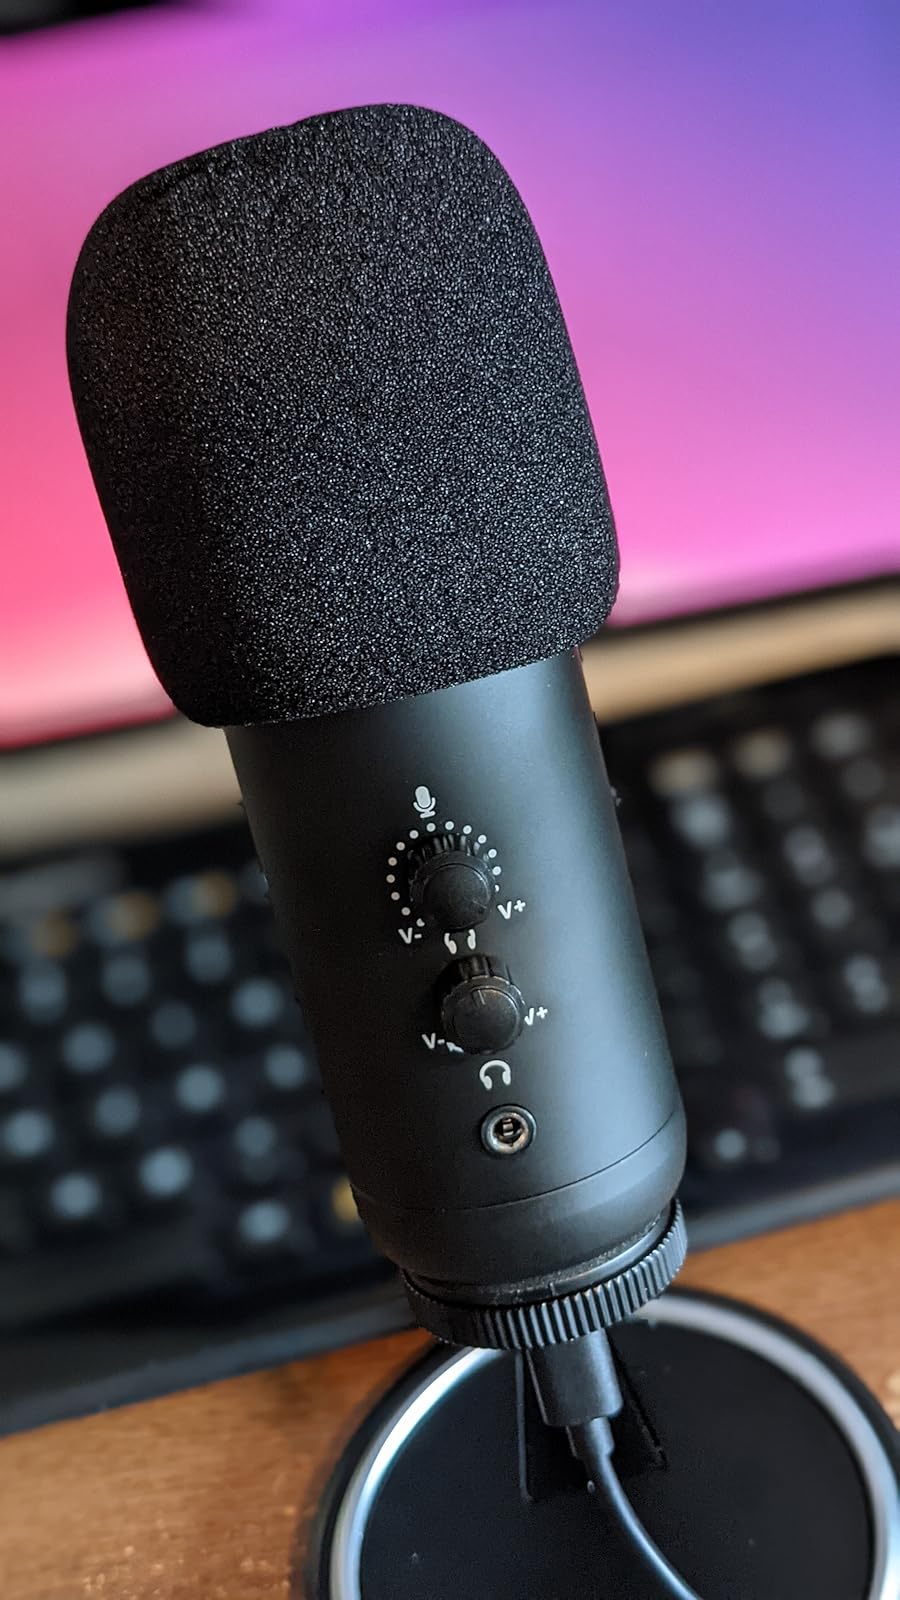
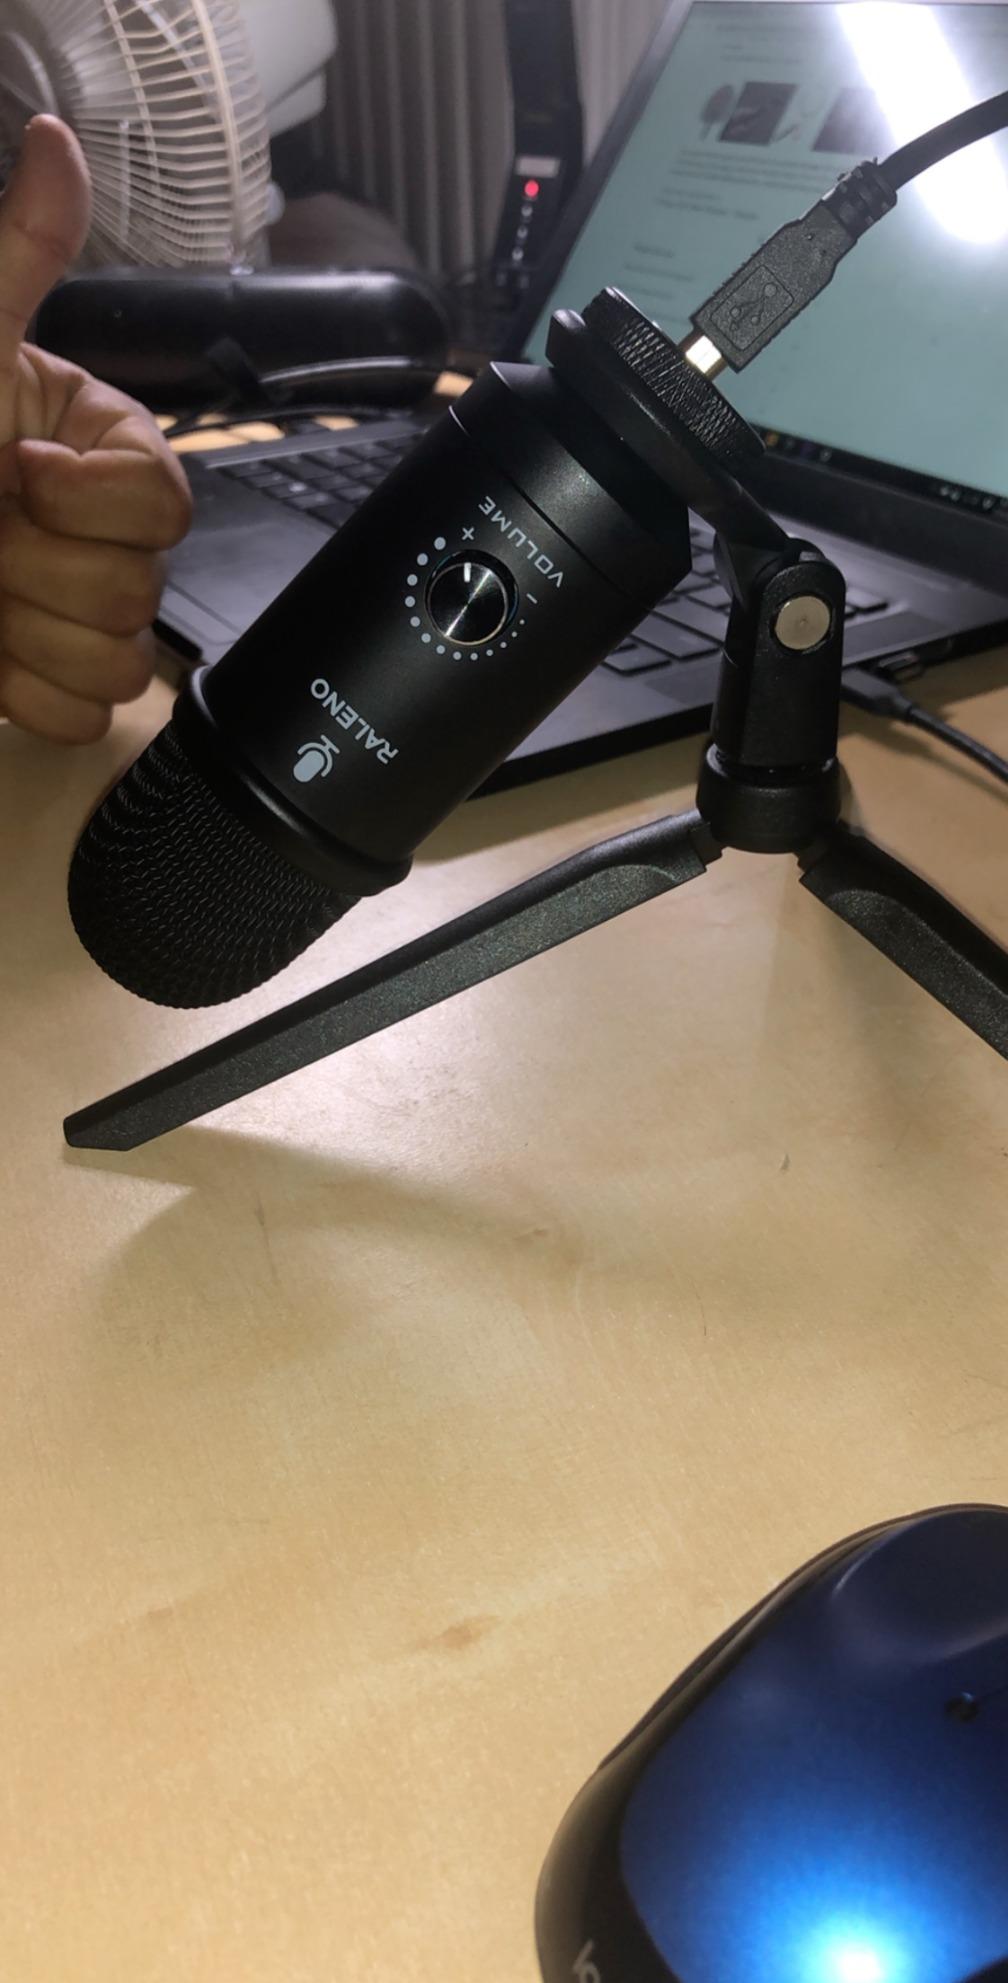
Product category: microphone
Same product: no